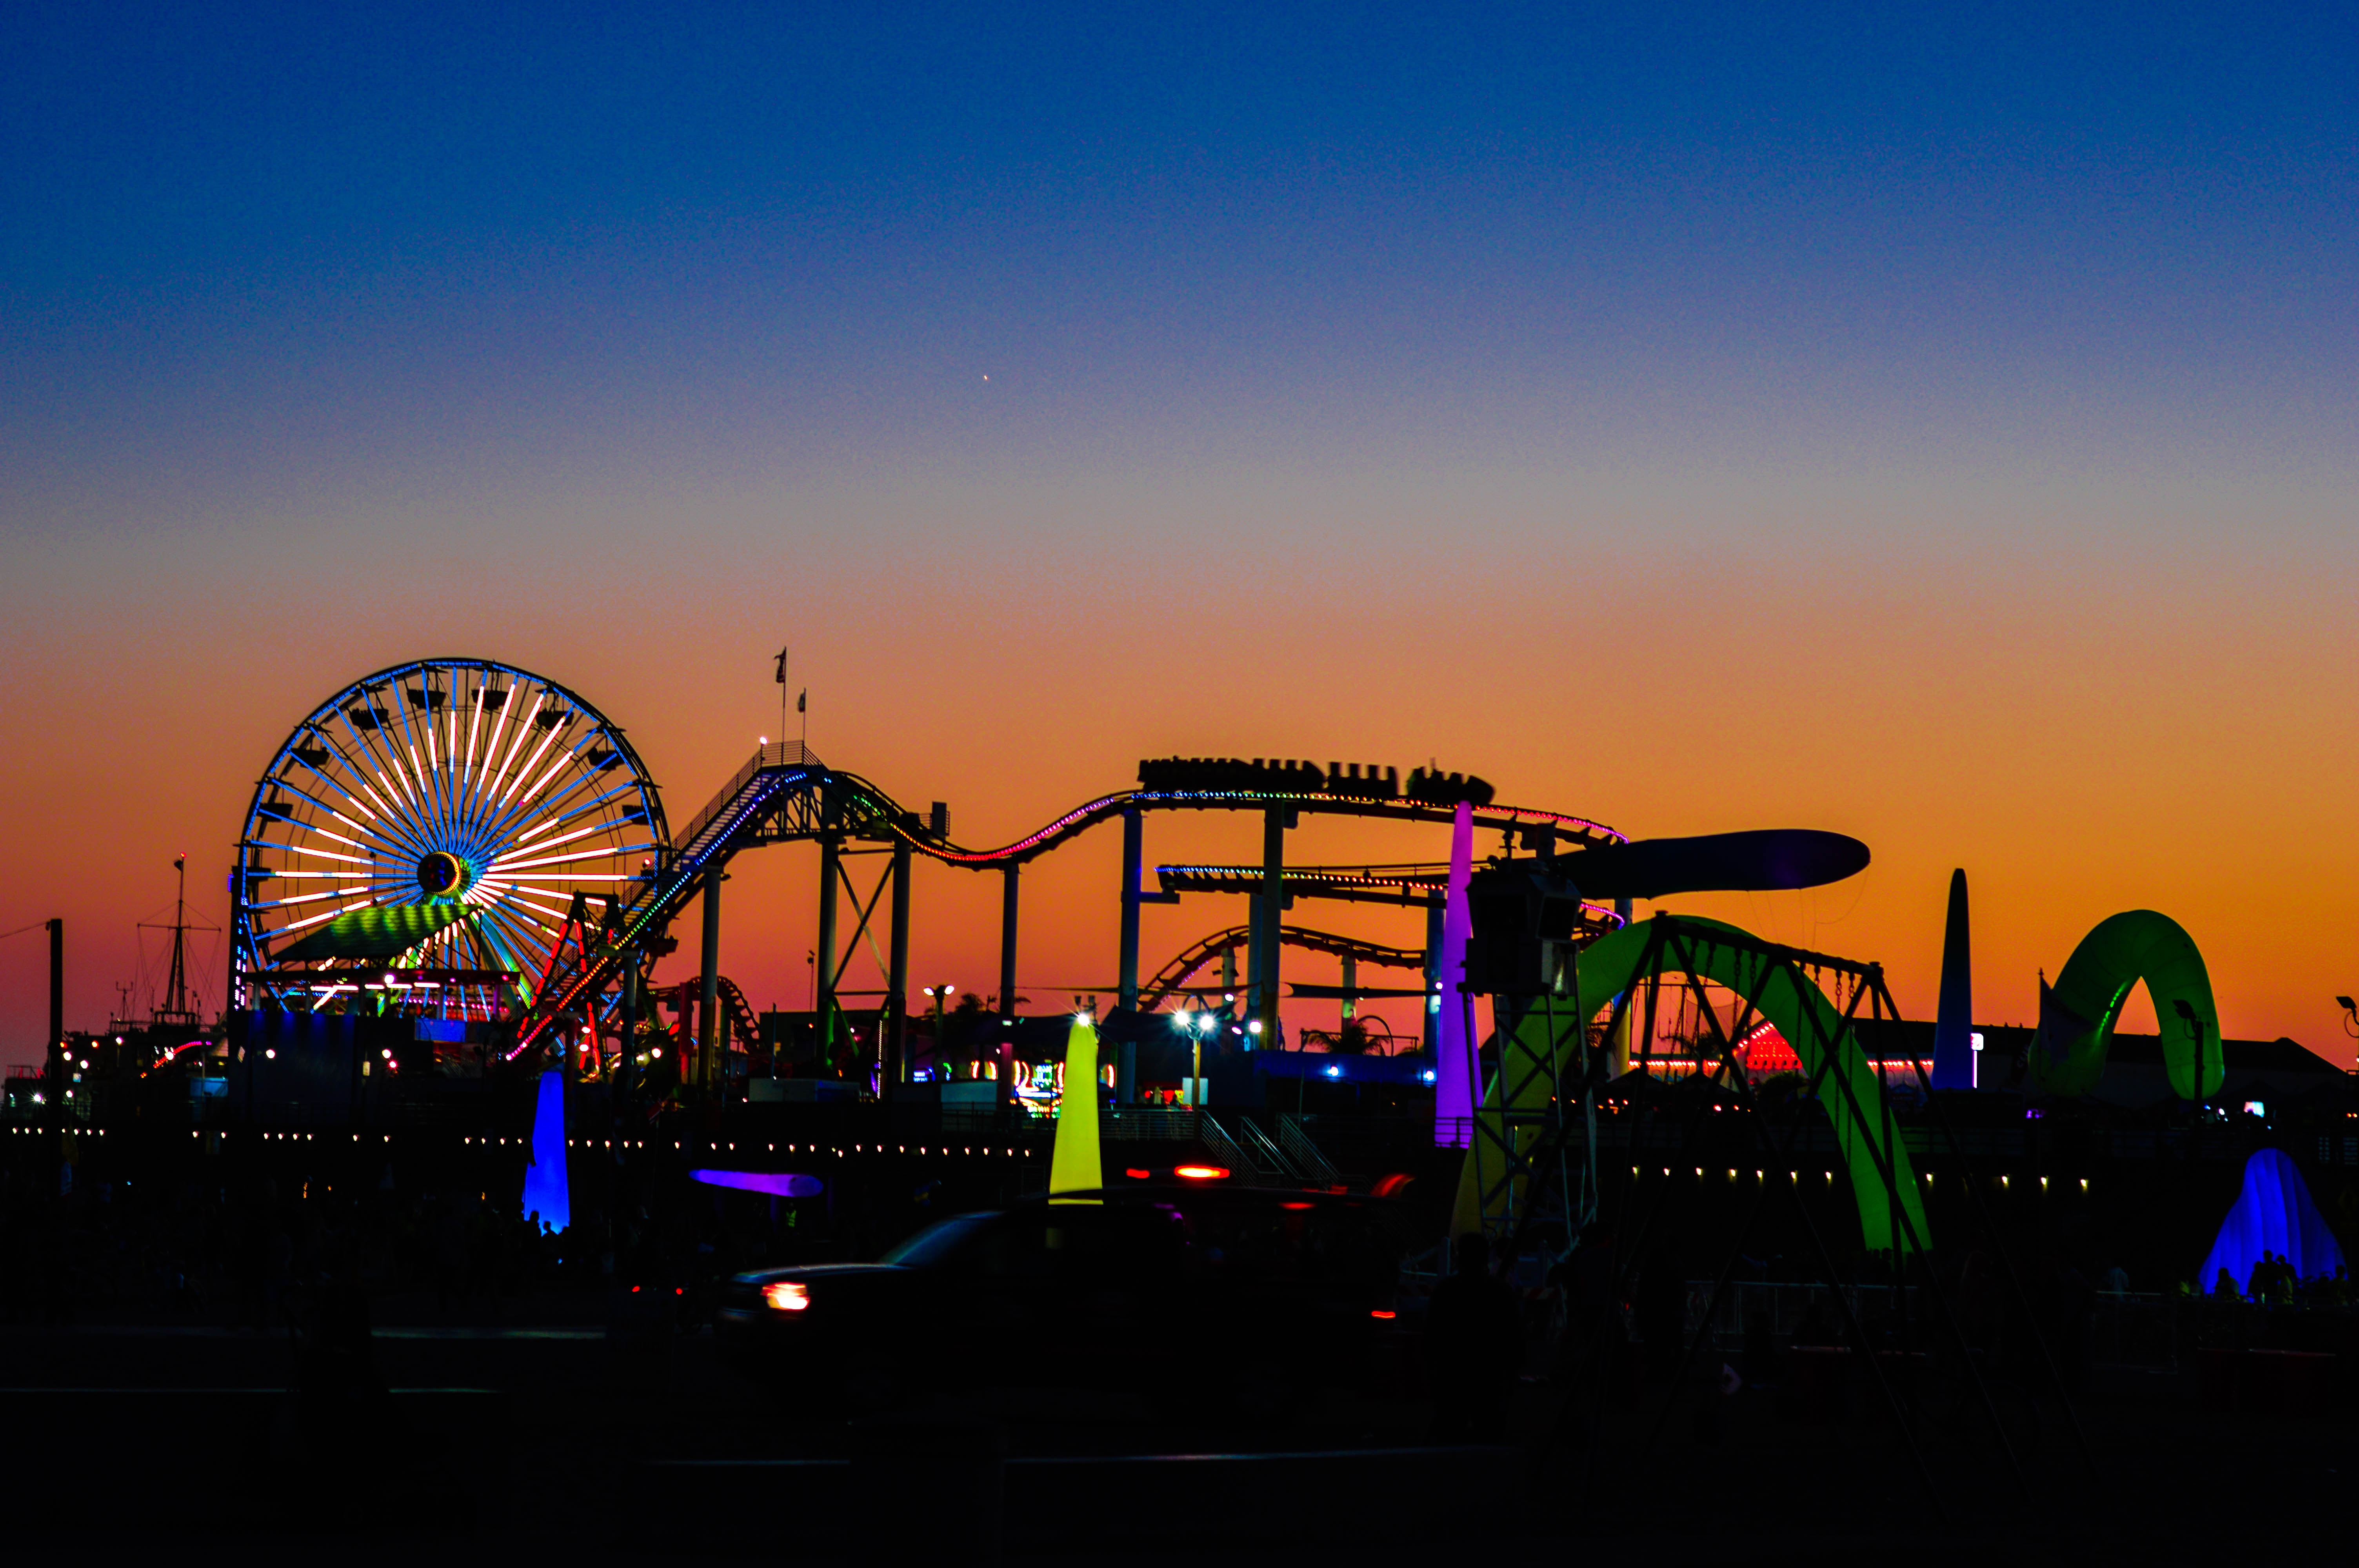
sunset, night, recreation, dusk, evening, ferris wheel, amusement park, park, colorful, rollercoaster, ferriswheel, tourist attraction, santamonica, amusement, santamonicapier, amusement ride, outdoor recreation, nonbuilding structure